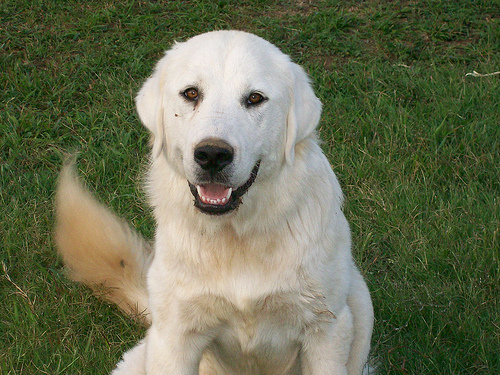
Animal: dog
Breed: great_pyrenees